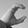
ASL letter: C